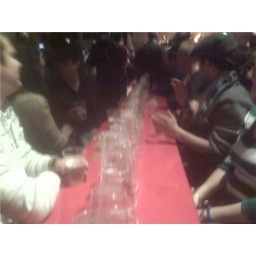
German Fan Fest - the best table in the house - hands down!